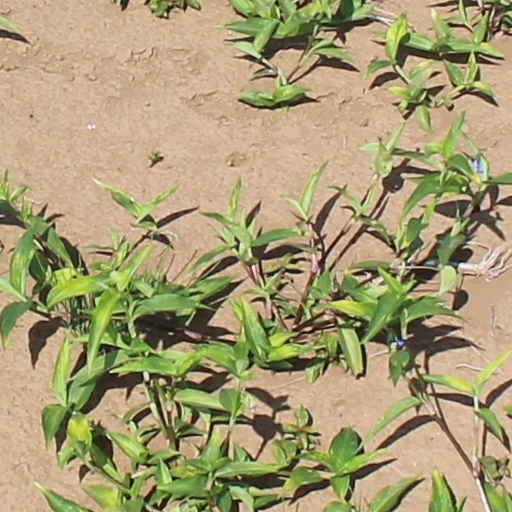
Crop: wheat